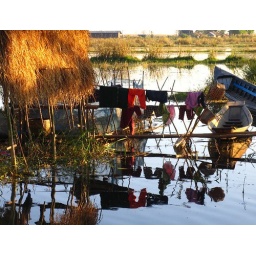
Washing reflected in the water surrounding a stilted house on the outskirts of Naungshwe